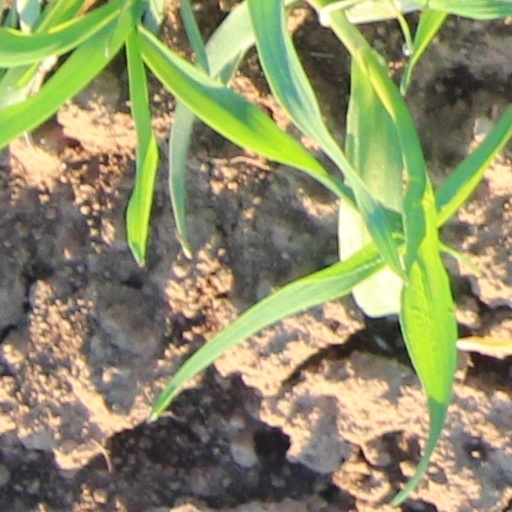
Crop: wheat